Sidgwick Avenue

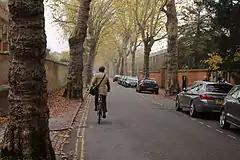
Sidgwick Avenue in Cambridge

Sidgwick Avenue is a road located in western Cambridge, England. The avenue runs east-west and links Grange Road to the west with Queen's Road to the east. The line of the road continues northeast into central Cambridge as Silver Street. Sidgwick Avenue is flanked by Newnham College, Ridley Hall, Selwyn College and the Sidgwick Site of the University of Cambridge.